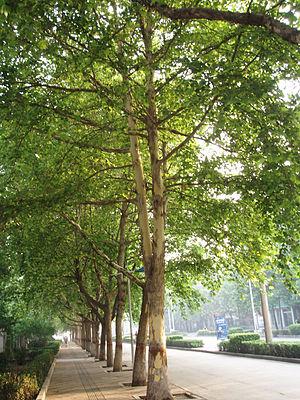
Platanes en alignement urbain
Le platane commun ou platane à feuilles d'érable est une espèce hybride d'arbres de la famille des Platanaceae. C'est un hybride entre le platane d'Occident et le platane d'Orient, à fertilité très faible, apparu au cours du XVIIIᵉ siècle en Europe. Cette espèce est couramment utilisée comme arbre d'ornement et d'alignement le long des rues.